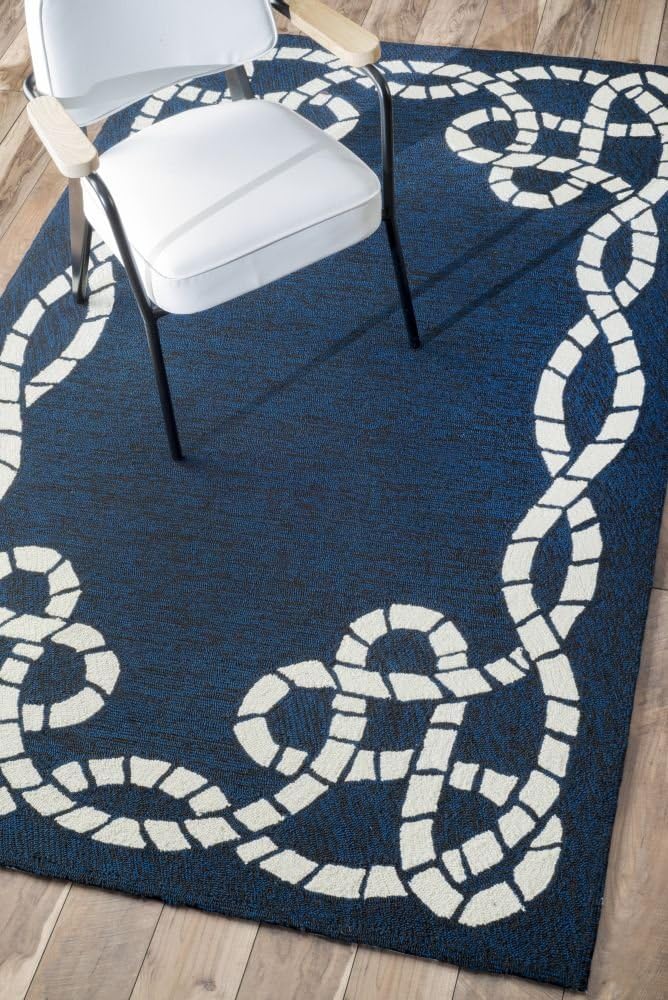
nuLOOM Hand Hooked Delphine Rug, Blue
Category: Amazon Home
At nuLOOM, we believe that floor coverings and art should not be mutually exclusive. Founded with a desire to break the rules of what is expected from an area rug, nuLOOM was created to fill the void between brilliant design and affordability.
Features: Weave : Hand Hooked | Material: 100% Polyester | Style: Contemporary, Outdoor, Border | Origin: China | Actual Color: Blue